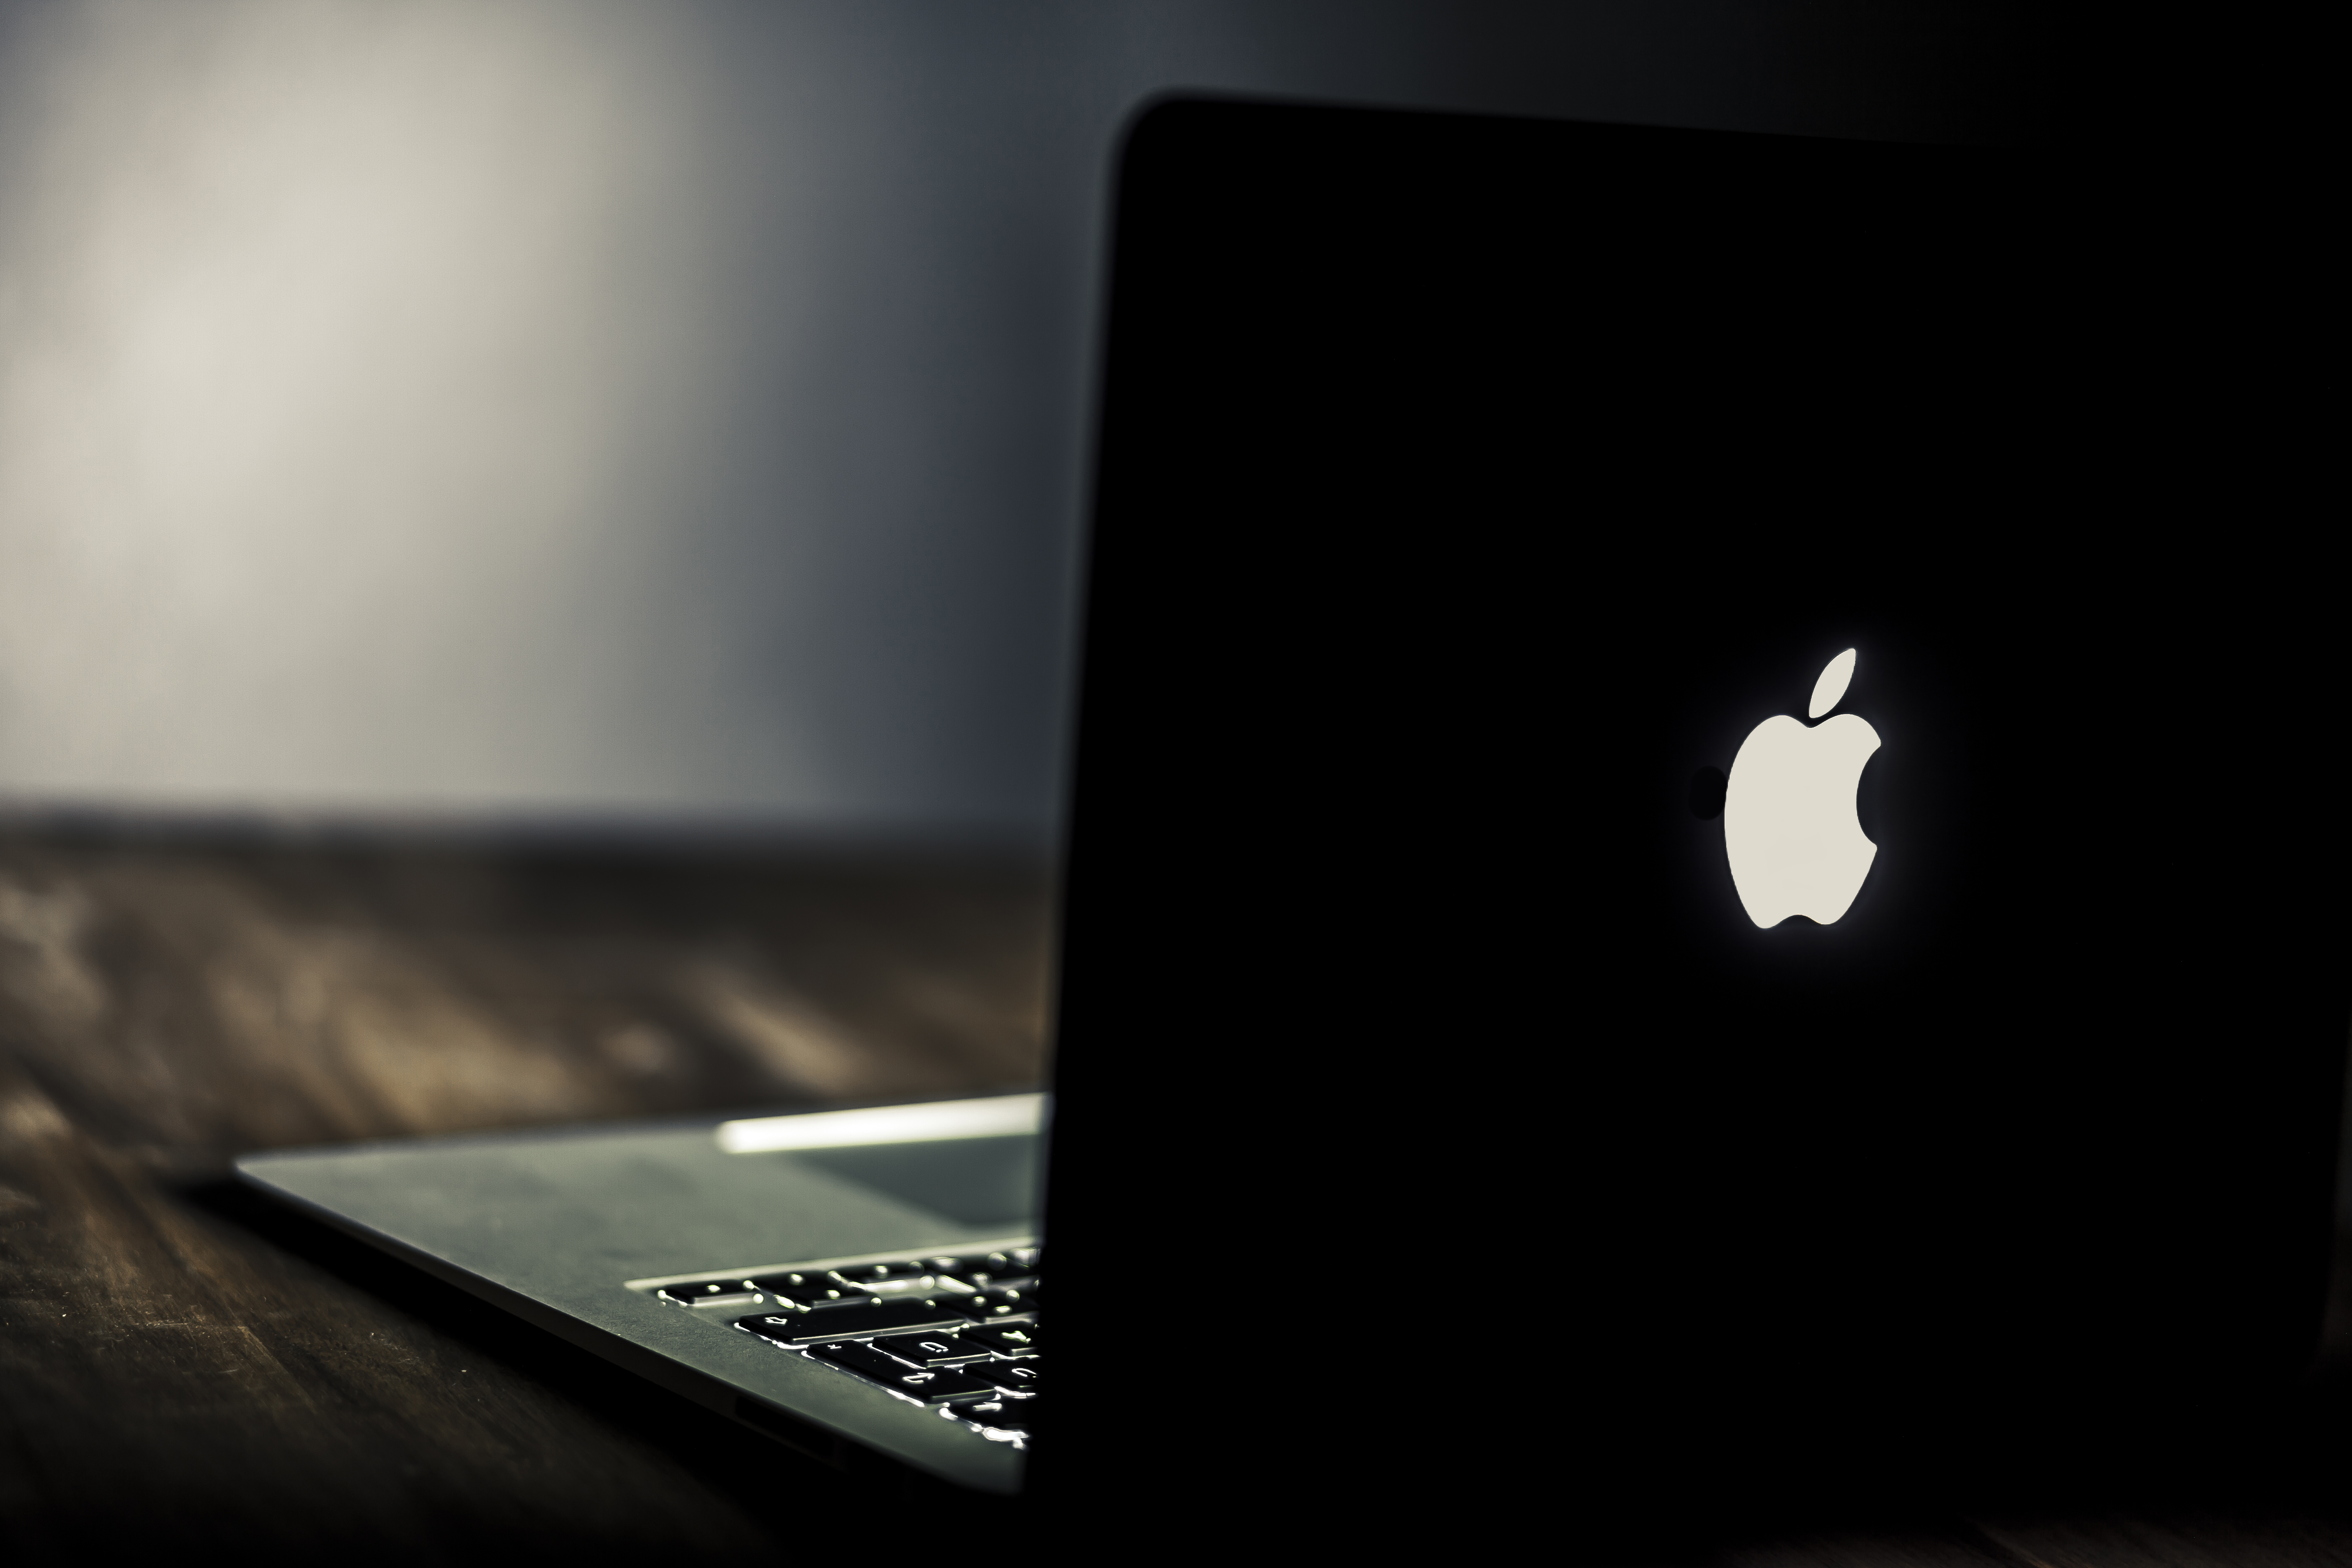
computer, apple, light, white, number, shadow, darkness, black, brand, image, pc, shape, screenshot, computer wallpaper